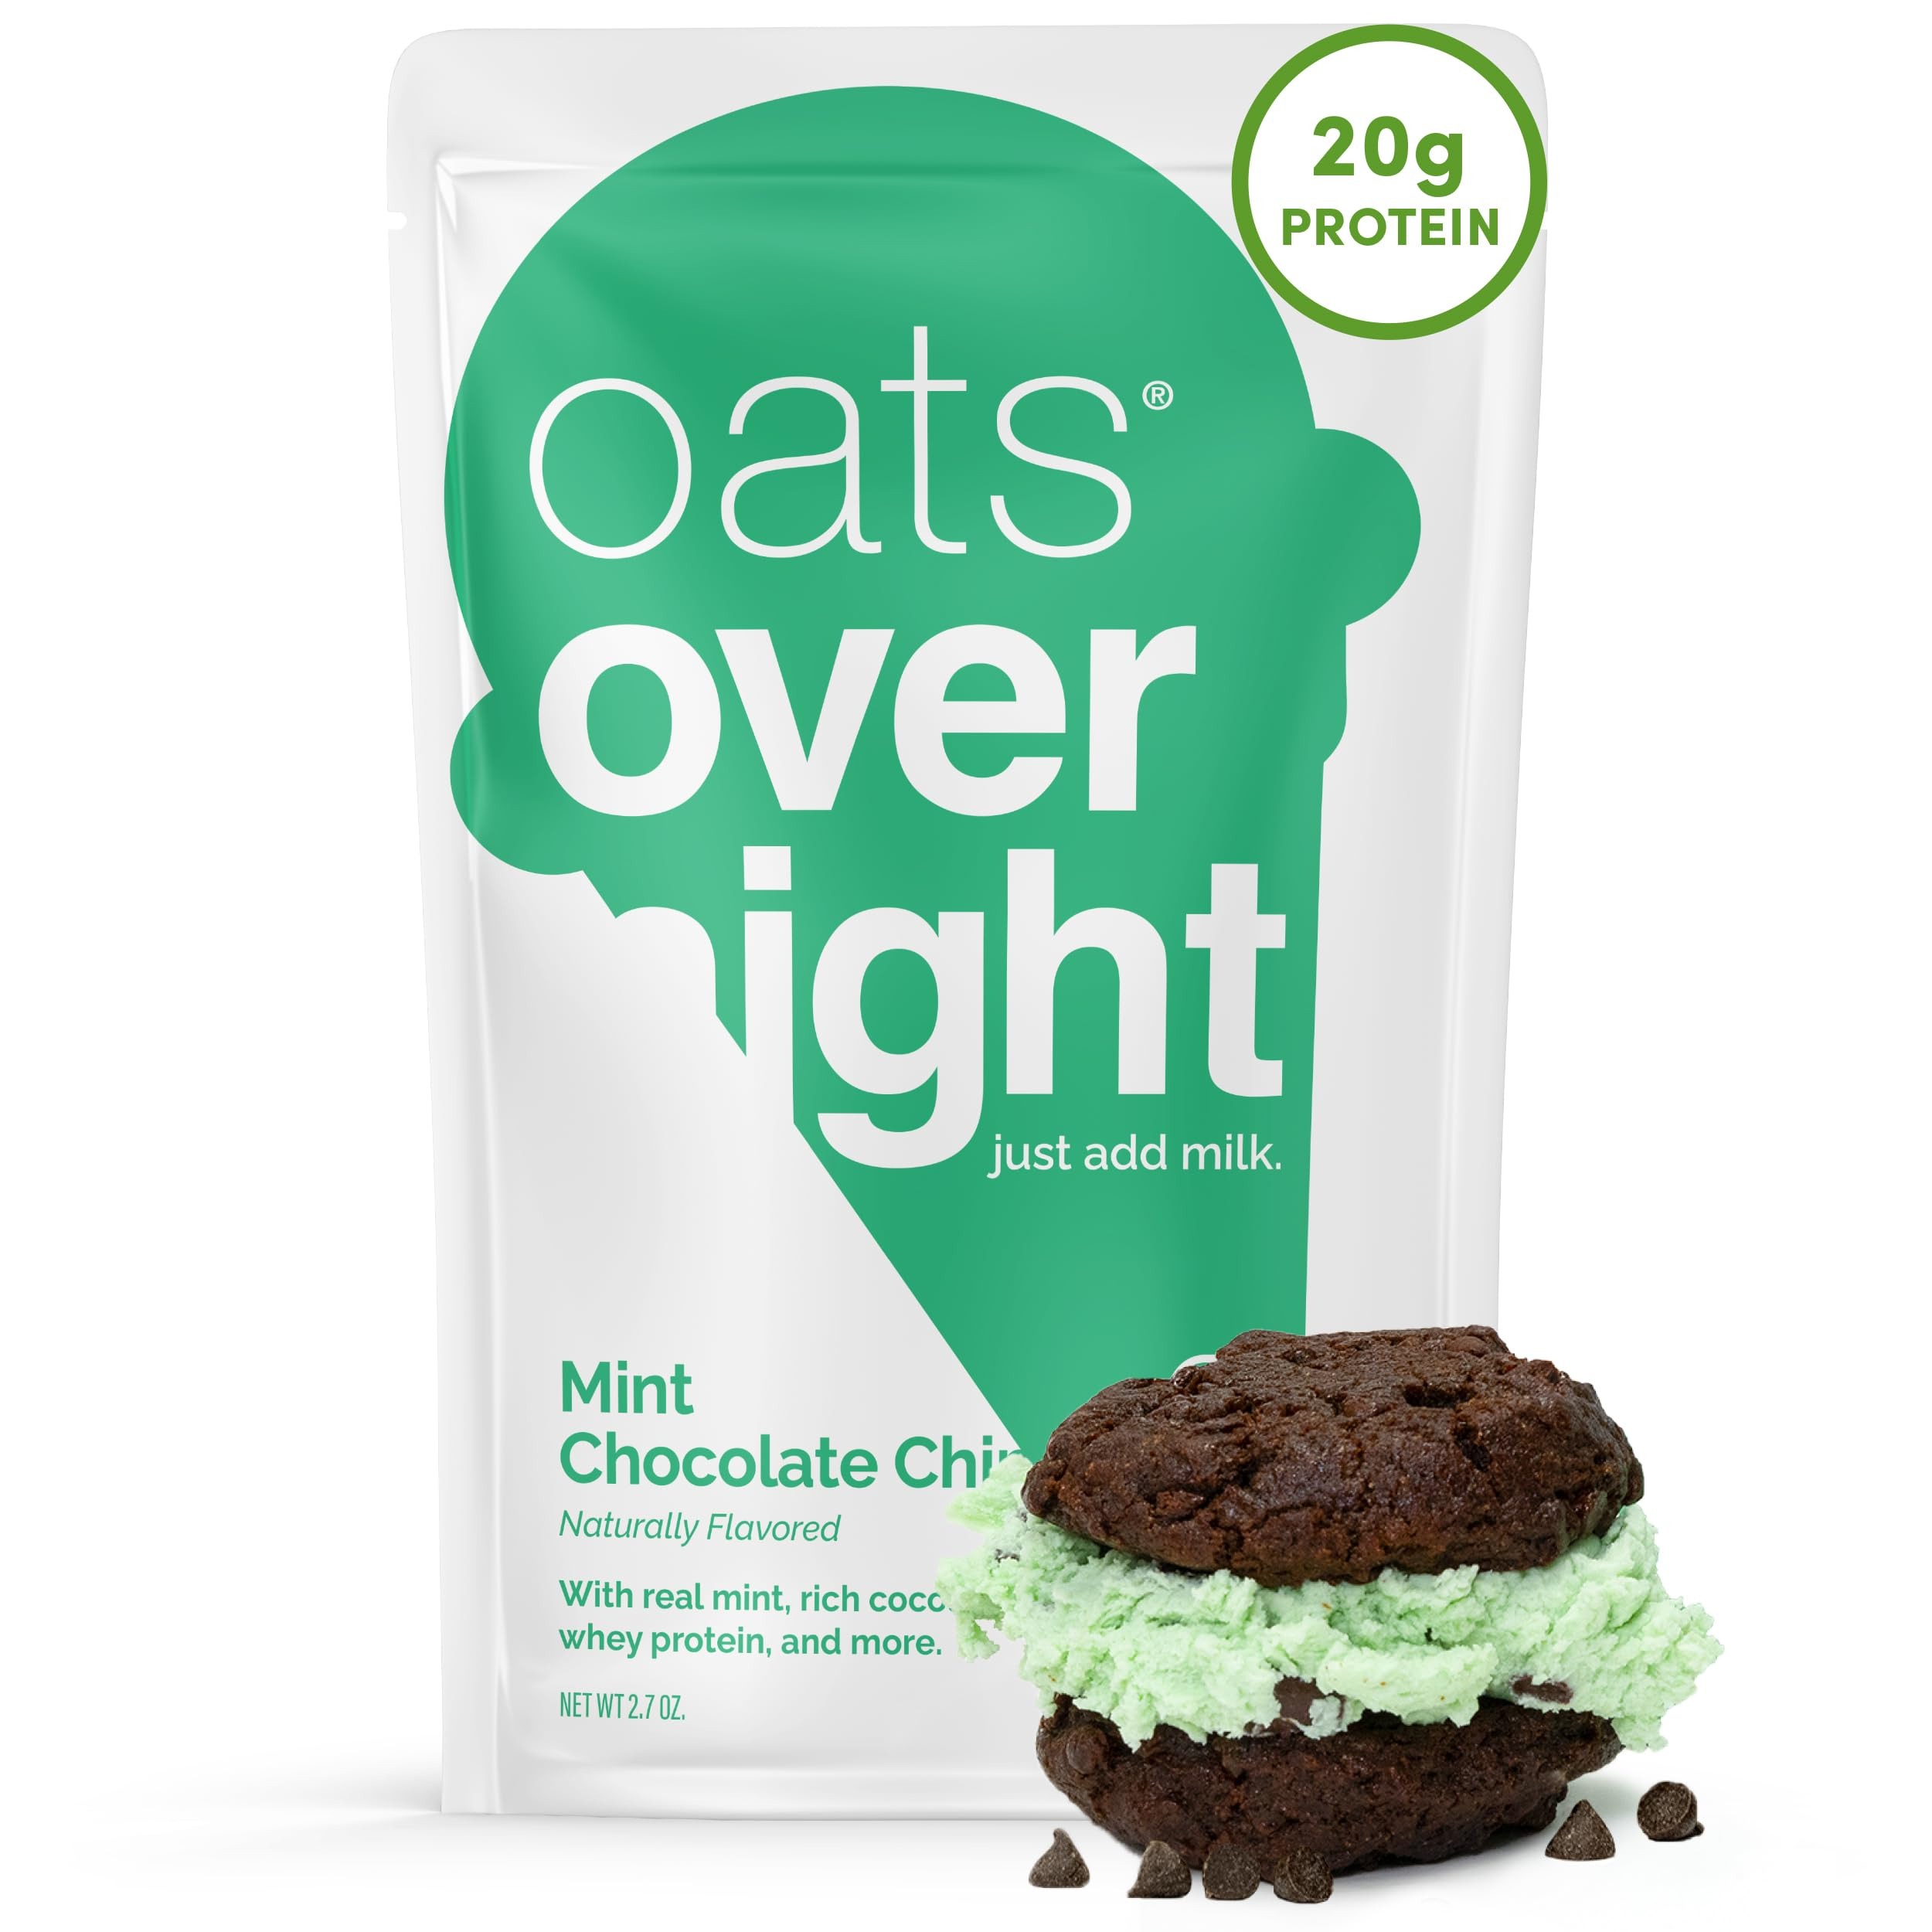
Item Name: Oats Overnight Mint Chocolate Chip Cookie - Overnight Oats with 20g Protein, High Fiber Breakfast Protein Shake - Gluten Free Oatmeal, Non GMO High Protein Oatmeal (2.7 oz per meal) (24 Pack)
Bullet Point 1: ZERO MORNING PREP - Mix one pack of Oats Overnight with your choice of milk substitute (or traditional milk) the night before and place in the fridge so you can grab and go in the morning. Ditch the spoon and enjoy this premium oatmeal directly from the BlenderBottle (sold separately), perfect for your morning commute.
Bullet Point 2: CERTIFIED GLUTEN FREE, KOSHER, NO ERYTHRITOL, NON-GMO - Made with certified gluten free 100% whole grain oats, real mint, mini chocolate chips, cocoa, maple sugar, chia seeds, flaxseed, Himalayan pink salt, and premium protein makes Oats Overnight the best-tasting oatmeal on the market.
Bullet Point 3: NUTRITIOUS START TO YOUR DAY - Each serving contains 20g of protein and 6g of fiber (or more!). An easy start to your morning and helps keep you full.
Bullet Point 4: 20G OF LEAN PROTEIN - This is the perfect nutritious breakfast or post-workout recovery option.
Bullet Point 5: MINT CHOCOLATE CHIP COOKIE FOR BREAKFAST - Give in to your sweet tooth each morning without the guilt. This superfood-loaded, protein-packed breakfast will fuel you for hours.
Product Description: Oats Overnight - Mint Chocolate chip cookie oatmeal is the perfect overnight oats breakfast solution for those who are always on the go. With zero morning prep, you can mix one pack of Oats Overnight with your choice of milk substitute (or traditional milk) the night before and place it in the fridge so you can grab and go in the morning with the protein shaker bottle. Ditch the spoon and enjoy this premium oats overnight shake directly from the BlenderBottle (not included), perfect for your morning commute. Oats Overnight Mint chocolate chip cookie protein shake is a certified gluten-free, kosher, non-GMO oatmeal that is made with mini chocolate chips, real mint, cocoa, maple sugar, and whey protein. This combination of ingredients makes it the best-tasting high protein oatmeal on the market. Each serving contains 20g of protein and is high in fiber, providing an easy start to your morning and helps keep you full for the perfect protein breakfast. With 20g of gluten free oatmeal, it’s also the perfect nutritious overnight oats ready to eat protein oats breakfast or post-workout rolled oats recovery option. Order now and enjoy the convenience of a nutritious oats over night breakfast that’s ready when you are!
Value: 64.8
Unit: Ounce

Price: 153.72